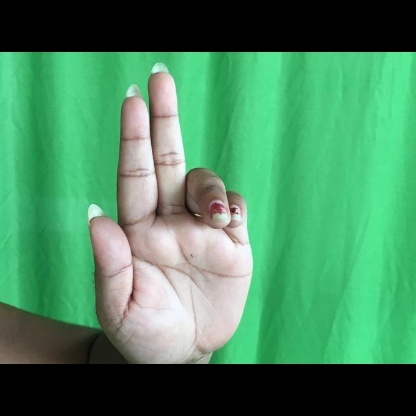
Mudra: Ardhapathaka